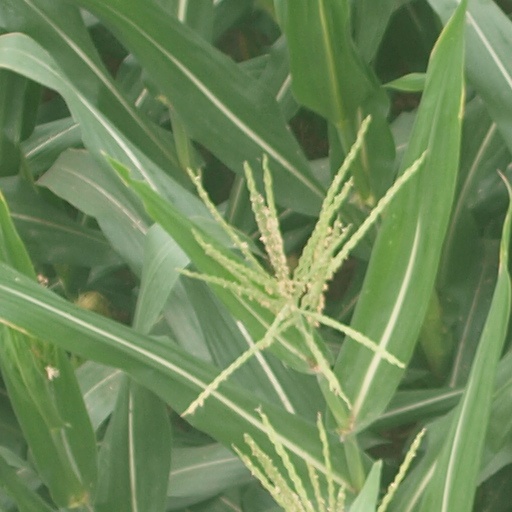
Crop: maize; corn